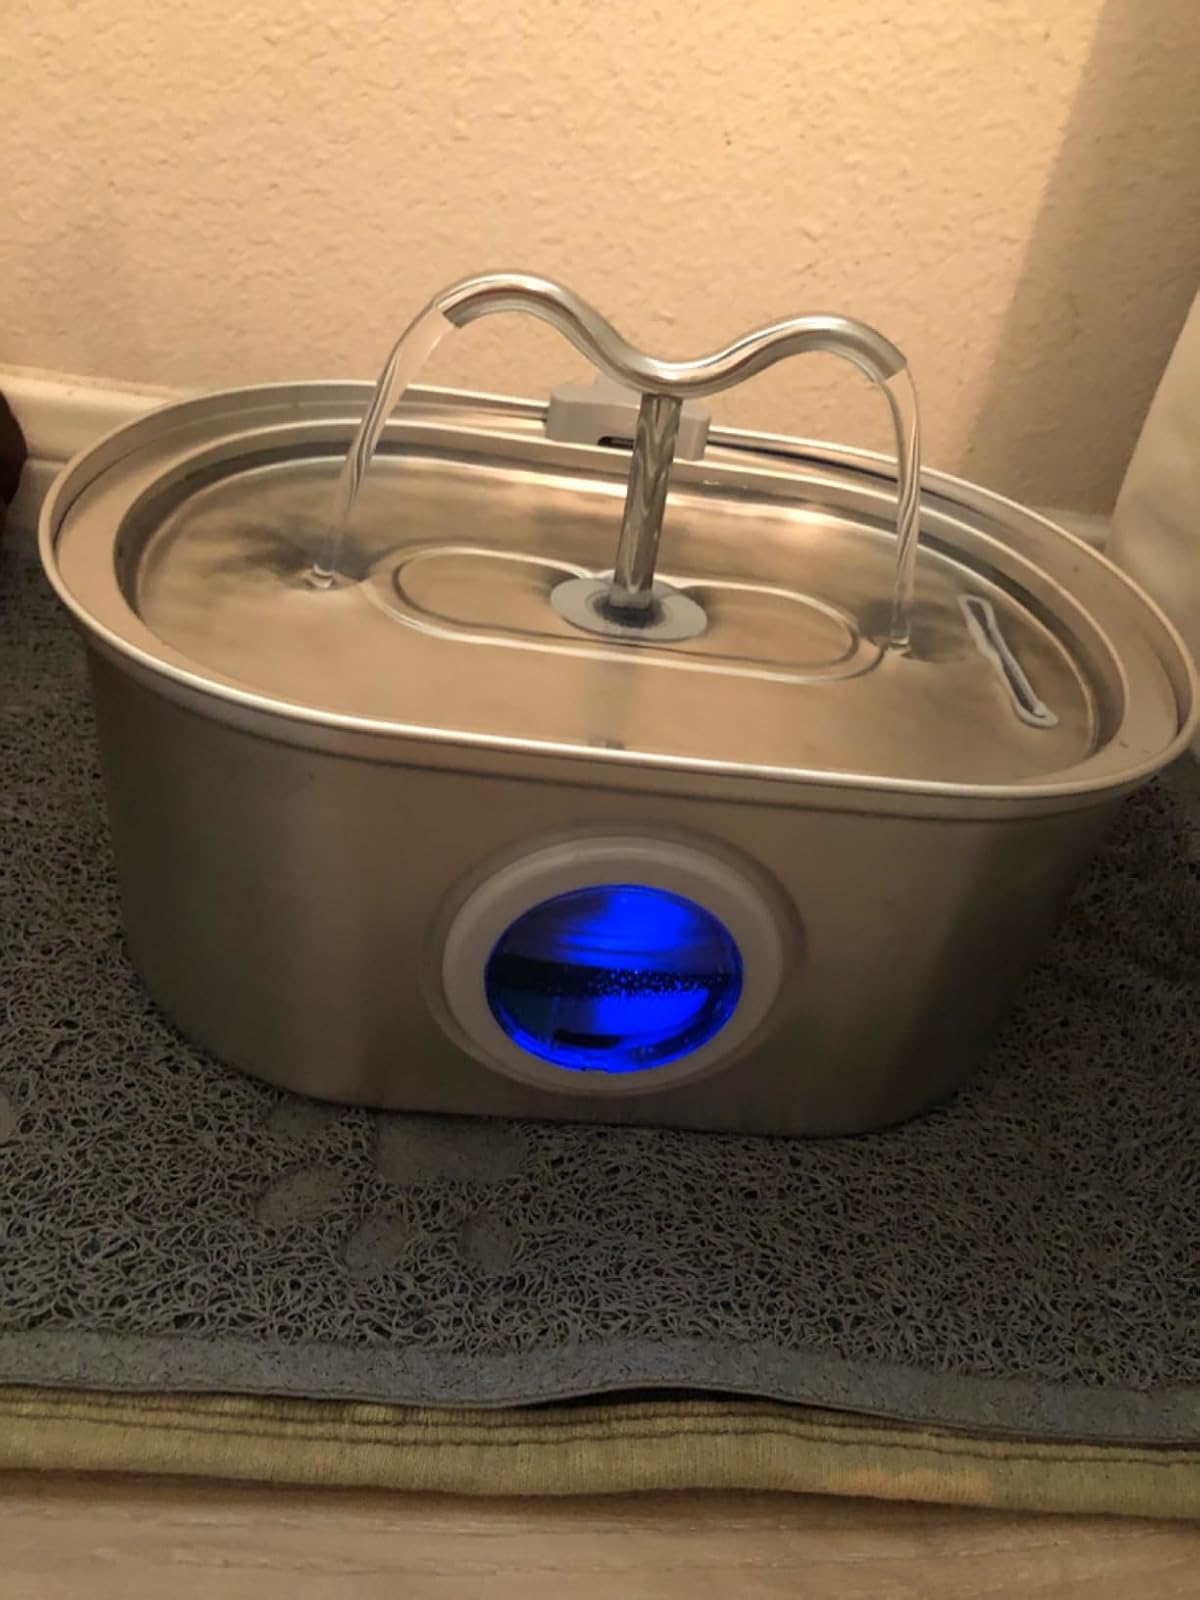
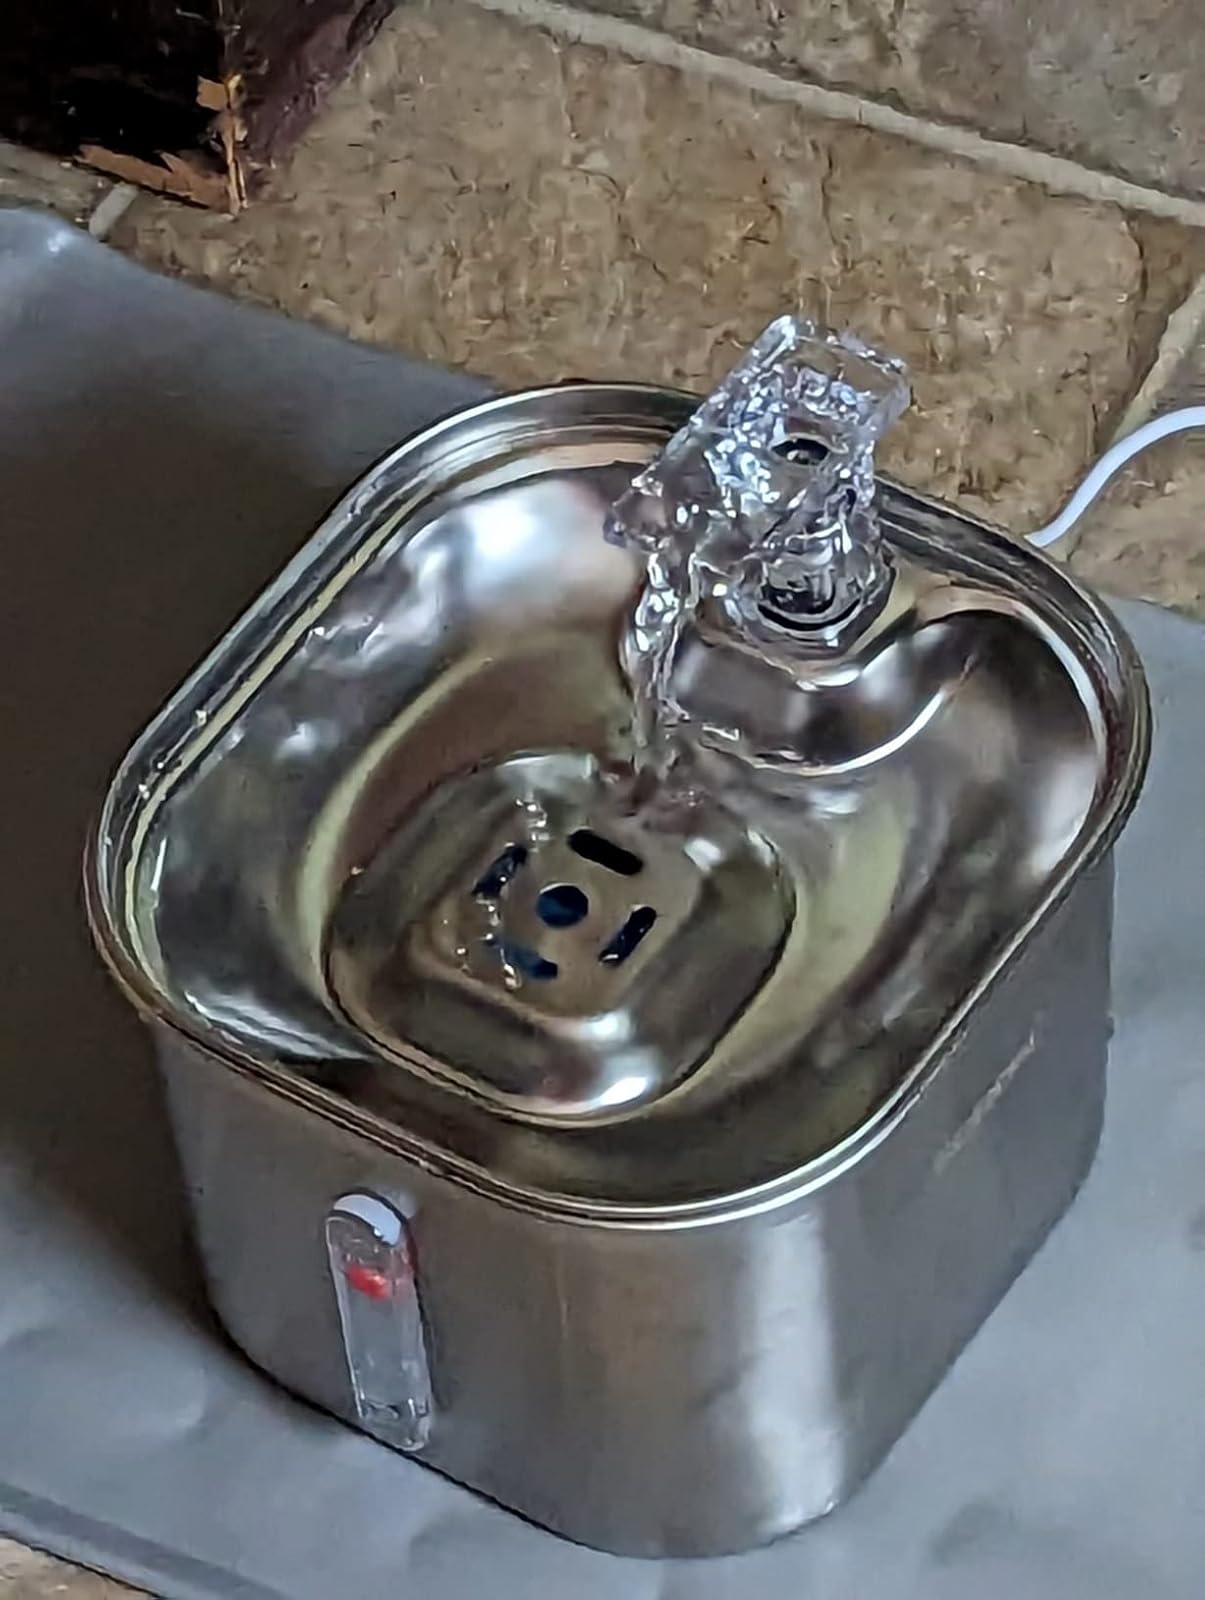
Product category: items_bowl
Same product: no